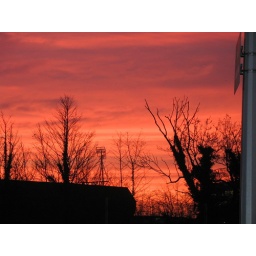
Blood red sky over Portman Road